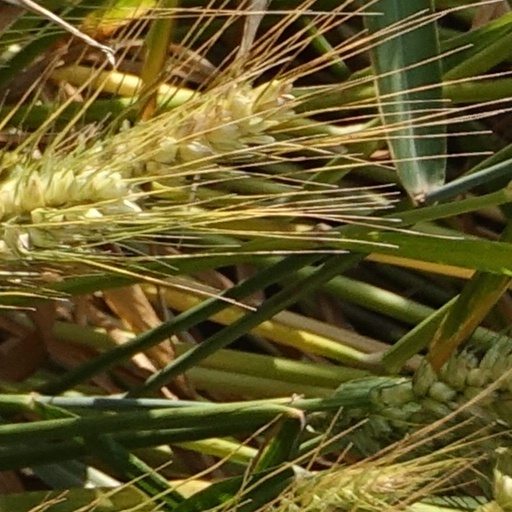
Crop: wheat